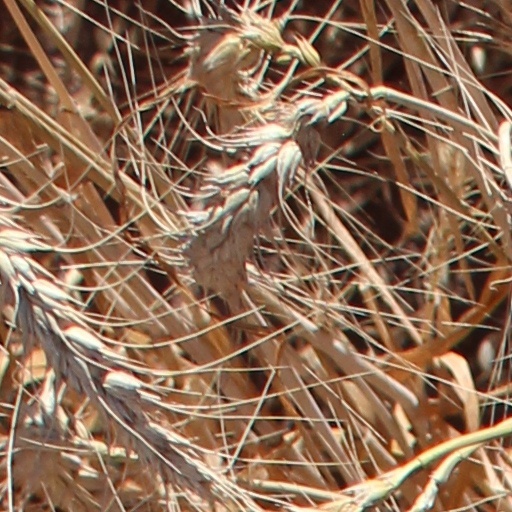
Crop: wheat